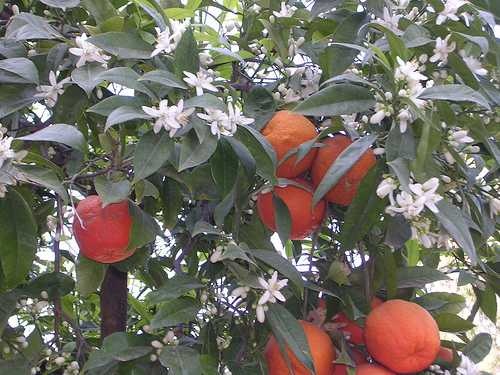
Label: Orange